Vasanta (season)

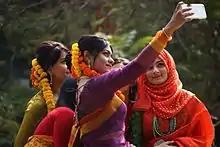
Bangladeshi girls taking Selfie at Pahela Falgun festival.

The first day of Spring (Boshonto) of Bengali month Falgun, of the Bengali calendar, celebrated in Bangladesh and West Bengal with processions, fairs and family time. In Bengali, Pahela stands for 'first' and 'Falgun' is eleventh month of the Bengali calendar. This day is marked with colourful celebration and traditionally, women wear yellow saris to celebrate this day. This celebration is also as "Boshonto Utshob" ("Spring Festival").